Ham sandwich

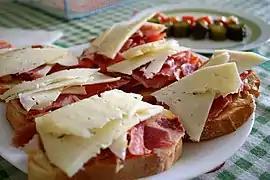
Open-faced ham and cheese tapas-style sandwiches

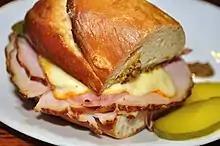
Home made ham and cheese sandwich

In Argentinian cuisine a fosforito is a ham and cheese sandwich using puff pastry as the bread. In Uruguayan cuisine the same puff pastry sandwich is called a jesuita.